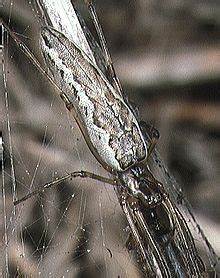
Label: ragno